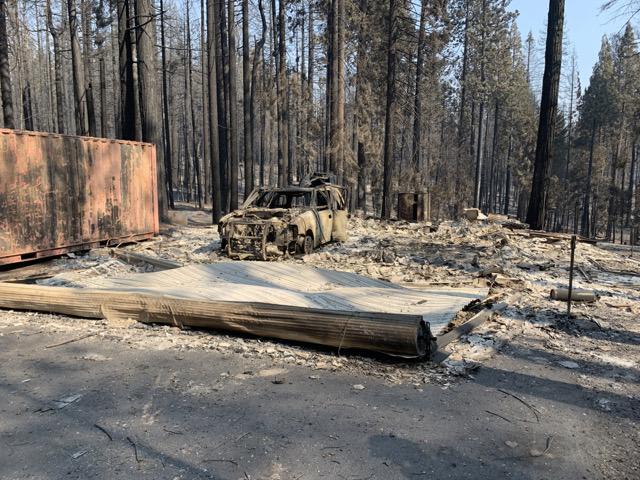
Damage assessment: destroyed